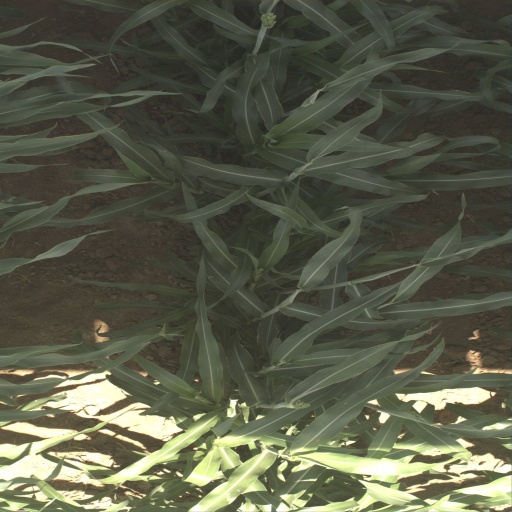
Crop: sorghum